Kessler Motor Company

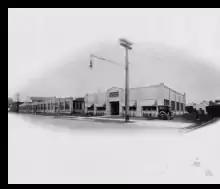
7.5x9.75 black and white photograph of the Kess-Line Motor Car Company located at 657 Lycaste Street

In 1907 Martin C. Kessler designed an automobile engine for the Chandler Motor Car company in Cleveland, Ohio. He then worked as an independent engineering consultant. In 1917, after several attempts, he founded the Kessler Motor Company in Detroit, Michigan. The company supplied engines for combat aircraft to the US government. It is unclear whether it was connected to the Liberty program. Kessler was president and CEO of the company. William H. Radford was appointed chief engineer and vice president.